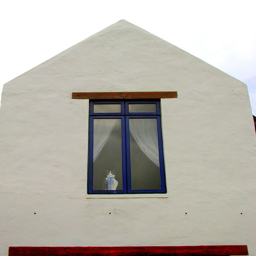
A cat that is looking out of a window.
A large white house with a cat sitting in a window.
A white building with a window with blue trim, white curtains and a figurine on window sill.
This house is in the shape of a pentagon and has two paneled window in the center.
A cat is in the window of a white building.